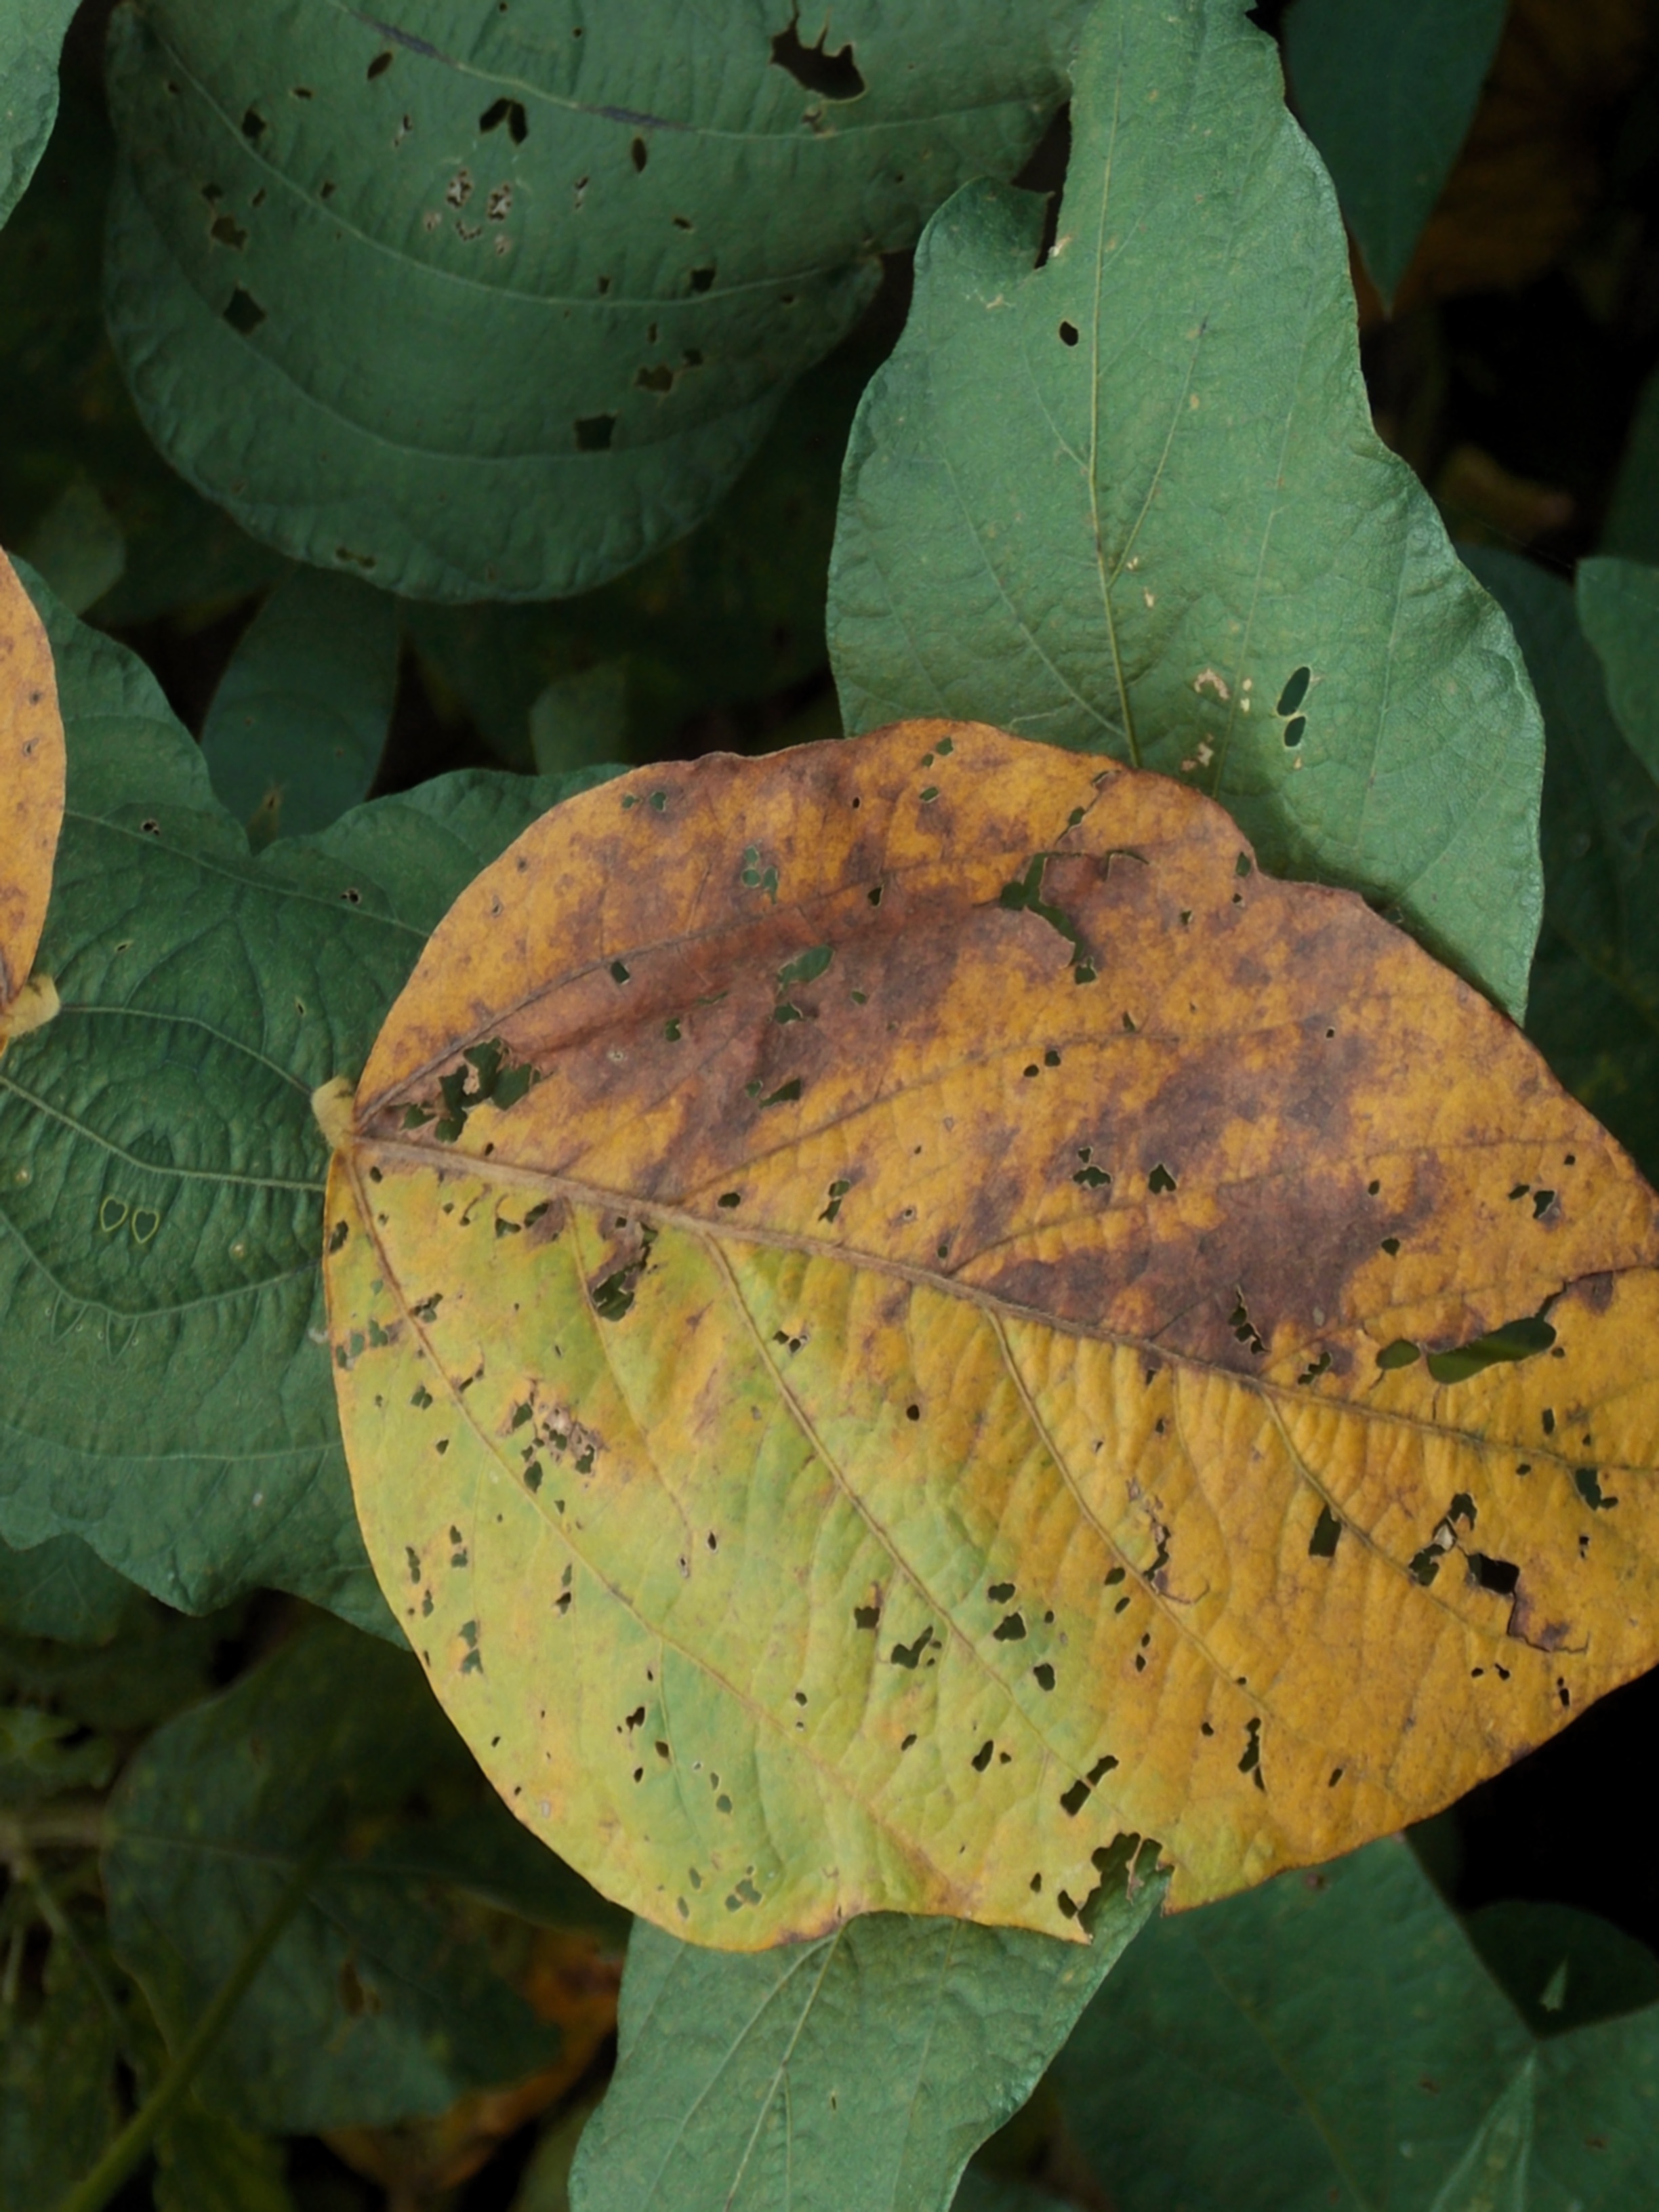
Label: Disease